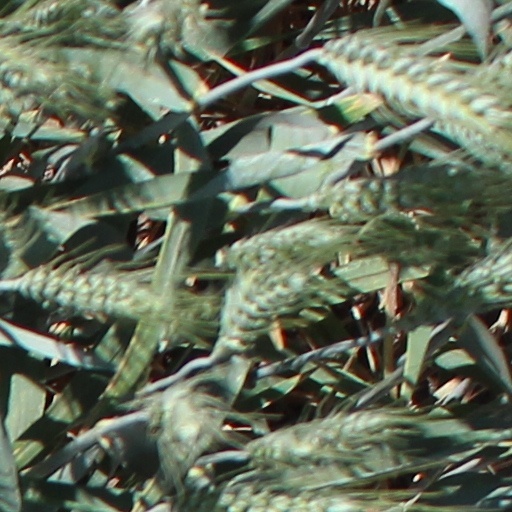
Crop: wheat